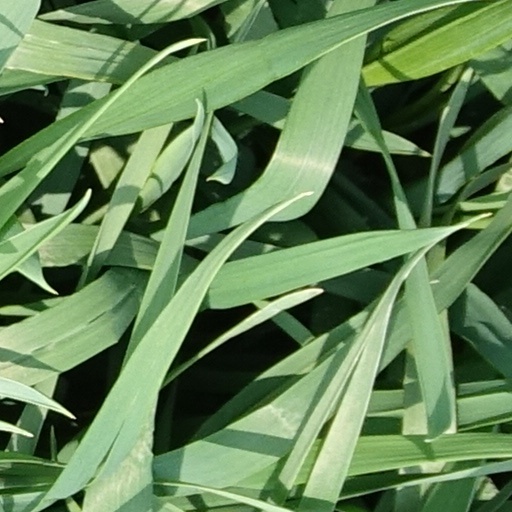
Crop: wheat